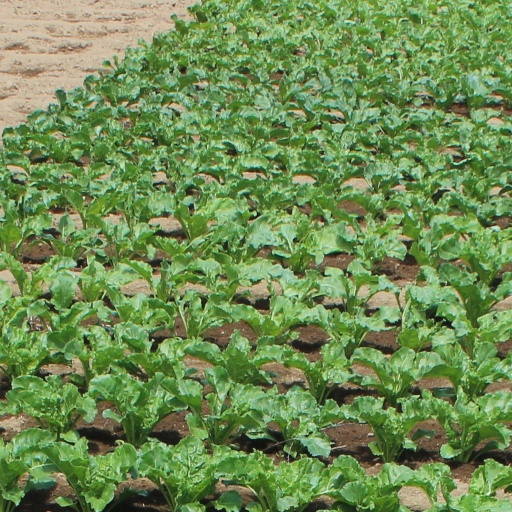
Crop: sugar beet